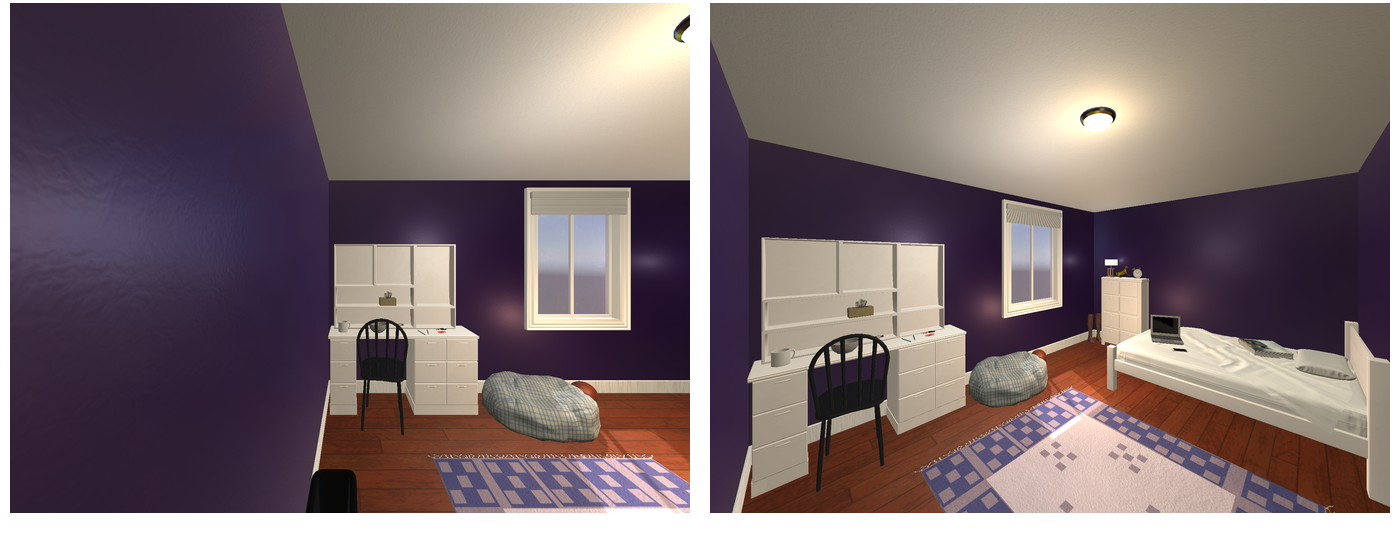Task instruction: Open the table's drawer.
Answer: {"task_instruction": "Open the table's drawer.", "nodes": ["handle1", "handle2", "handle3", "handle4", "handle5", "handle6", "handle7", "handle8", "handle9", "table"], "edges": [{"functional_relationship": "openorclose", "object1": "handle1", "object2": "table", "spatial_relations": ["in_front_of", "left_of", "lower_than"], "is_touching": true}, {"functional_relationship": "openorclose", "object1": "handle2", "object2": "table", "spatial_relations": ["in_front_of", "left_of", "lower_than"], "is_touching": true}, {"functional_relationship": "openorclose", "object1": "handle3", "object2": "table", "spatial_relations": ["in_front_of", "left_of", "lower_than"], "is_touching": true}, {"functional_relationship": "openorclose", "object1": "handle4", "object2": "table", "spatial_relations": ["in_front_of", "right_of", "lower_than"], "is_touching": true}, {"functional_relationship": "openorclose", "object1": "handle5", "object2": "table", "spatial_relations": ["in_front_of", "right_of", "lower_than"], "is_touching": true}, {"functional_relationship": "openorclose", "object1": "handle6", "object2": "table", "spatial_relations": ["in_front_of", "right_of", "lower_than"], "is_touching": true}, {"functional_relationship": "openorclose", "object1": "handle7", "object2": "table", "spatial_relations": ["in_front_of", "right_of", "lower_than"], "is_touching": true}, {"functional_relationship": "openorclose", "object1": "handle8", "object2": "table", "spatial_relations": ["in_front_of", "right_of", "lower_than"], "is_touching": true}, {"functional_relationship": "openorclose", "object1": "handle9", "object2": "table", "spatial_relations": ["in_front_of", "right_of", "lower_than"], "is_touching": true}], "action_type": "pull", "function_type": "open_close_control"}